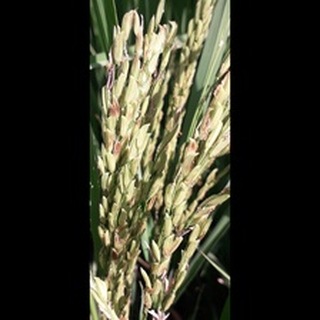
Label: diseased_rice